Seneca Williams Mill

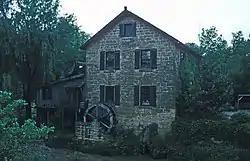

Seneca Williams Mill is a historic building located just outside of Maquoketa, Iowa, United States. Originally known as Oakland Mill, it was built by Joseph Willey in 1867. The 2½-story stone building has a partial basement and is capped with a gable roof. A water-powered turbine, still extant, supplied the power to operate the mill. The location of the mill race can still be seen on the east side of the property, and permanents of the damn remain in Prairie Creek. None of the mill workings remain on the inside. Willey sold the mill to Seneca Williams in 1867, and he operated in until 1904. The building was converted into a barn in 1920. The building was listed on the National Register of Historic Places in 1976. Wildlife artist Patrick J. Costello used the old mill as a residence and studio from 1979 to 2006. His daughter Tracy Costello Taylor has operated it since as a reception hall.